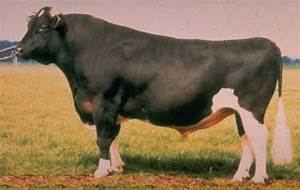
Label: cow